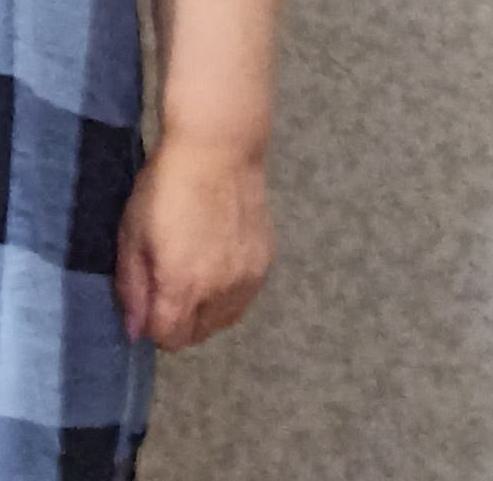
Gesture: no_gesture